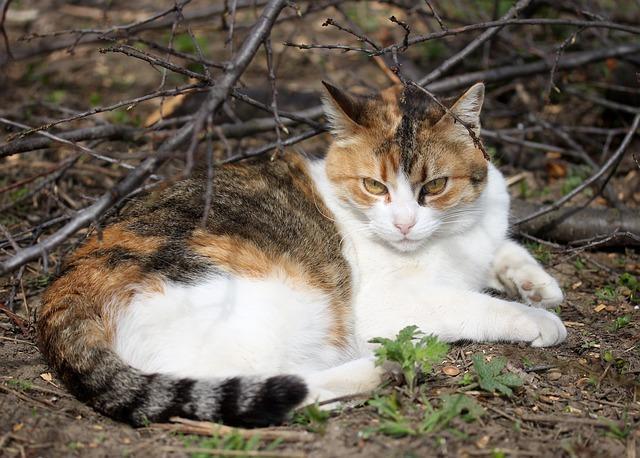
cat